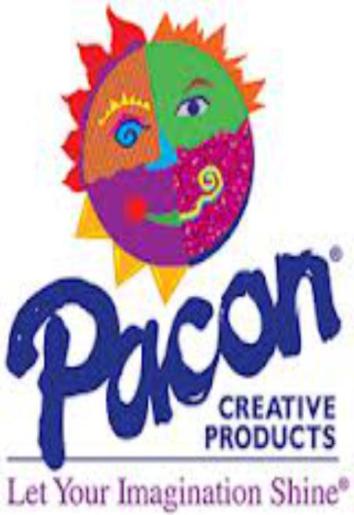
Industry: Others